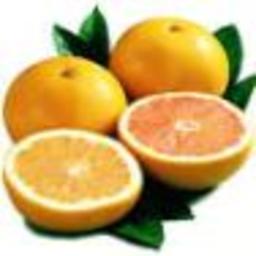
Label: Orange